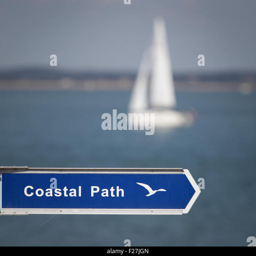
a coastal path sign with a sailing yacht in the background